Further Tales of the City (novel)

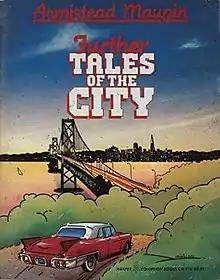
US first edition cover

Further Tales of the City (1982) is the third book in the "Tales of the City" series by San Francisco novelist Armistead Maupin, originally serialized in the "San Francisco Chronicle". It was adapted into the 2001 miniseries "Further Tales of the City".